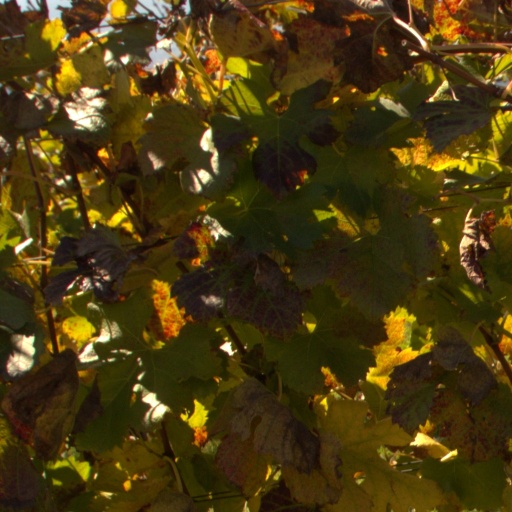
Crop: grape